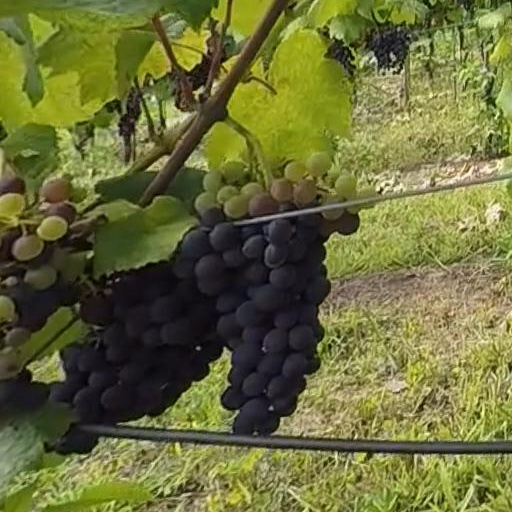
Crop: grape